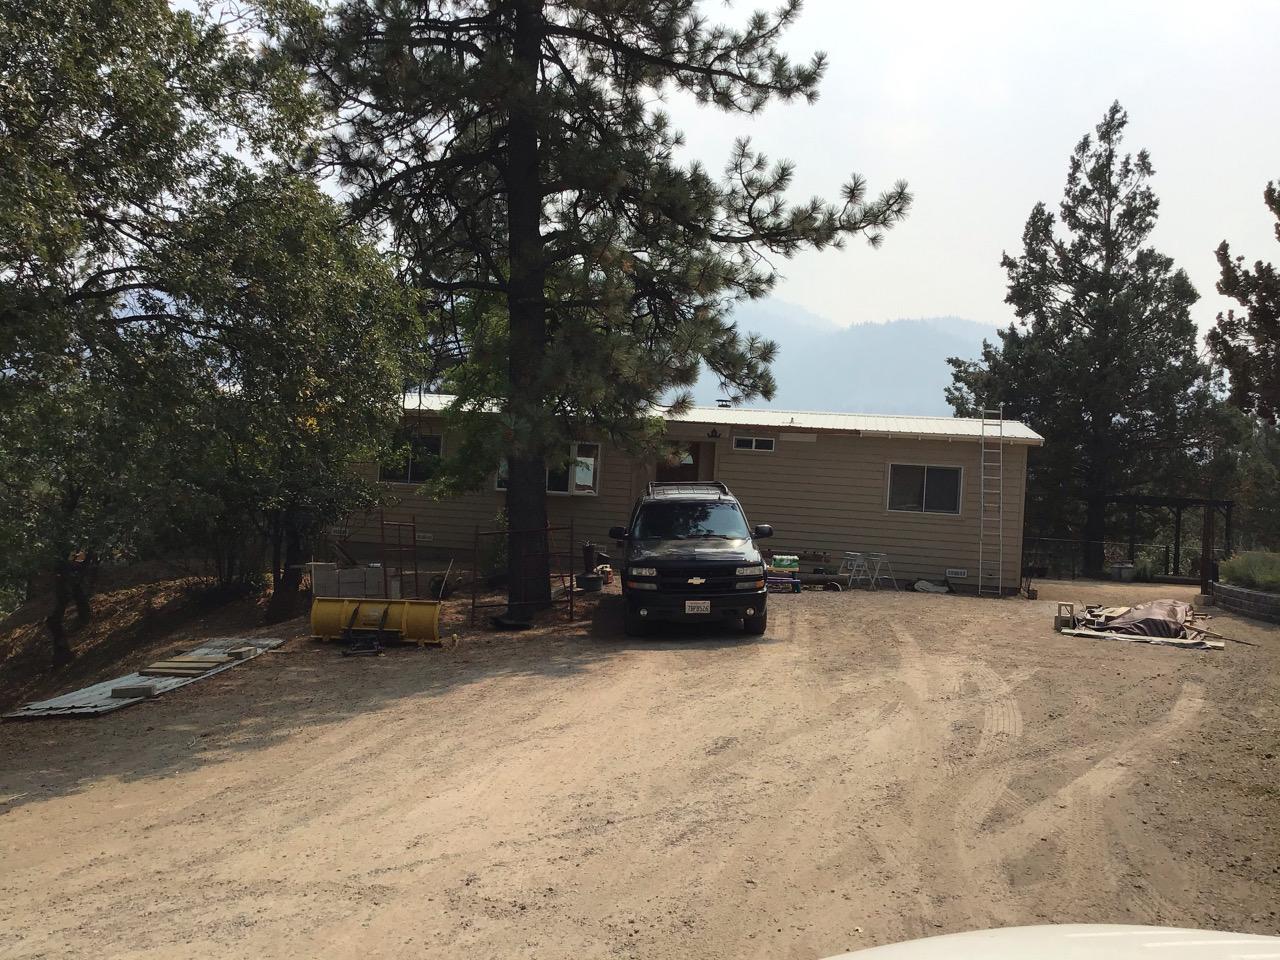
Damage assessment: no_damage